Chandler Store

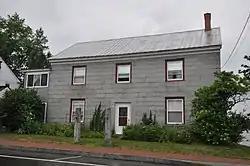

The Chandler Store is a historic formerly commercial building on Maine State Route 27 in the center of the Belgrade Lakes village of Belgrade, Maine. Built in 1838, it is one of only two known commercial buildings in the state to be built out of granite blocks. It is now a private residence. It was listed on the National Register of Historic Places in 1985.